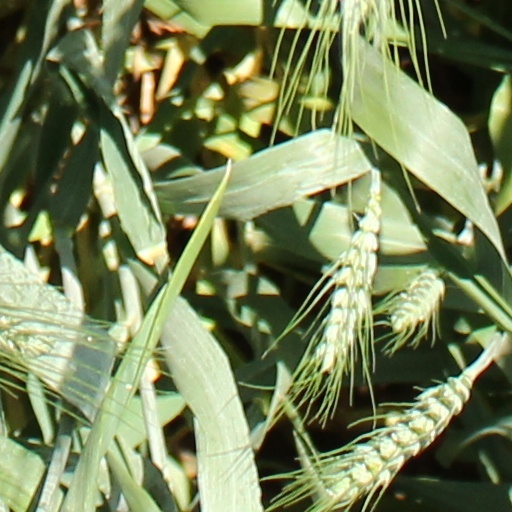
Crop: wheat